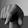
ASL letter: Q